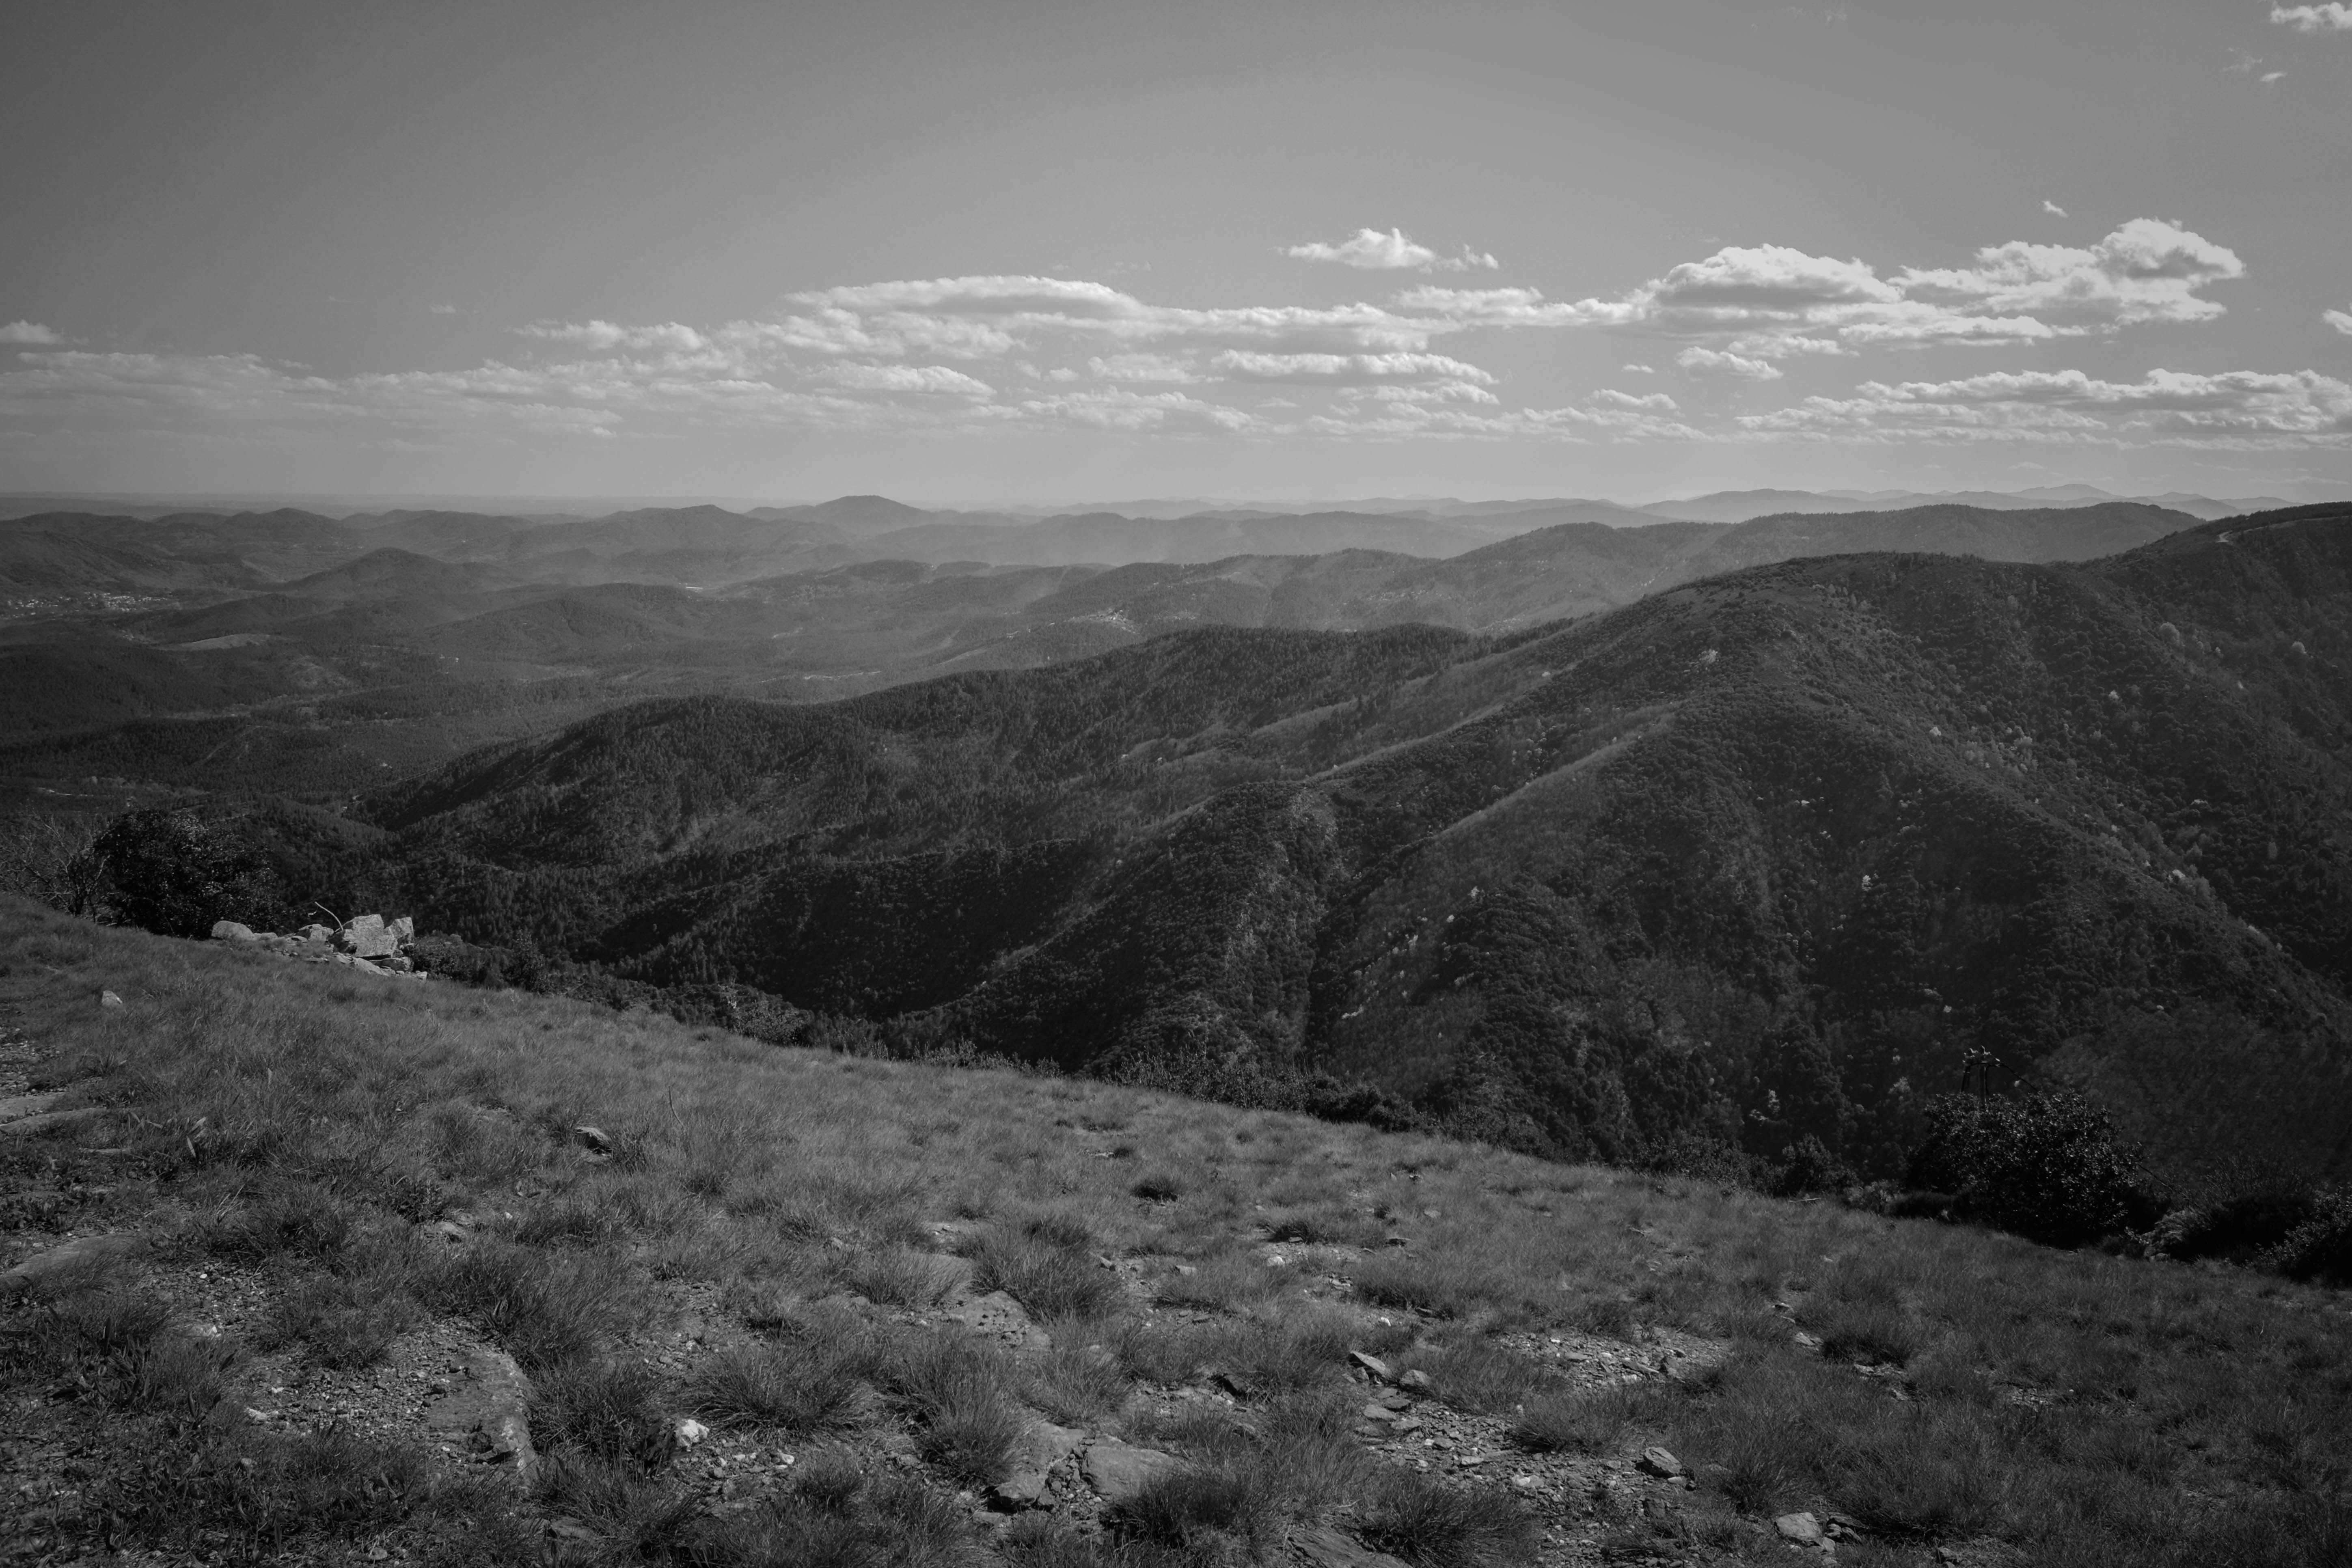
landscape, nature, horizon, wilderness, mountain, snow, cloud, black and white, sky, photography, hill, mountain range, darkness, monochrome, ridge, plateau, fell, loch, monochrome photography, geographical feature, atmospheric phenomenon, mountainous landforms